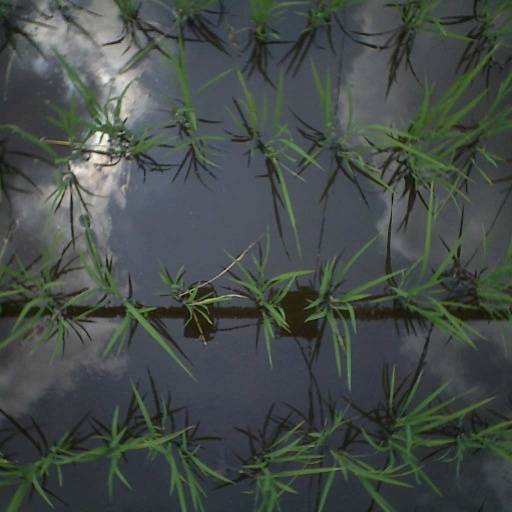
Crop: rice